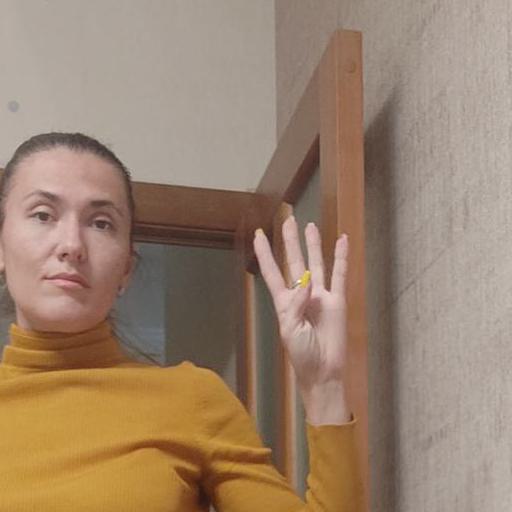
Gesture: four